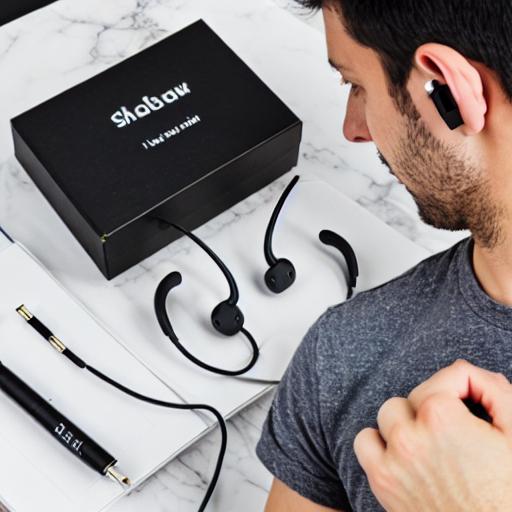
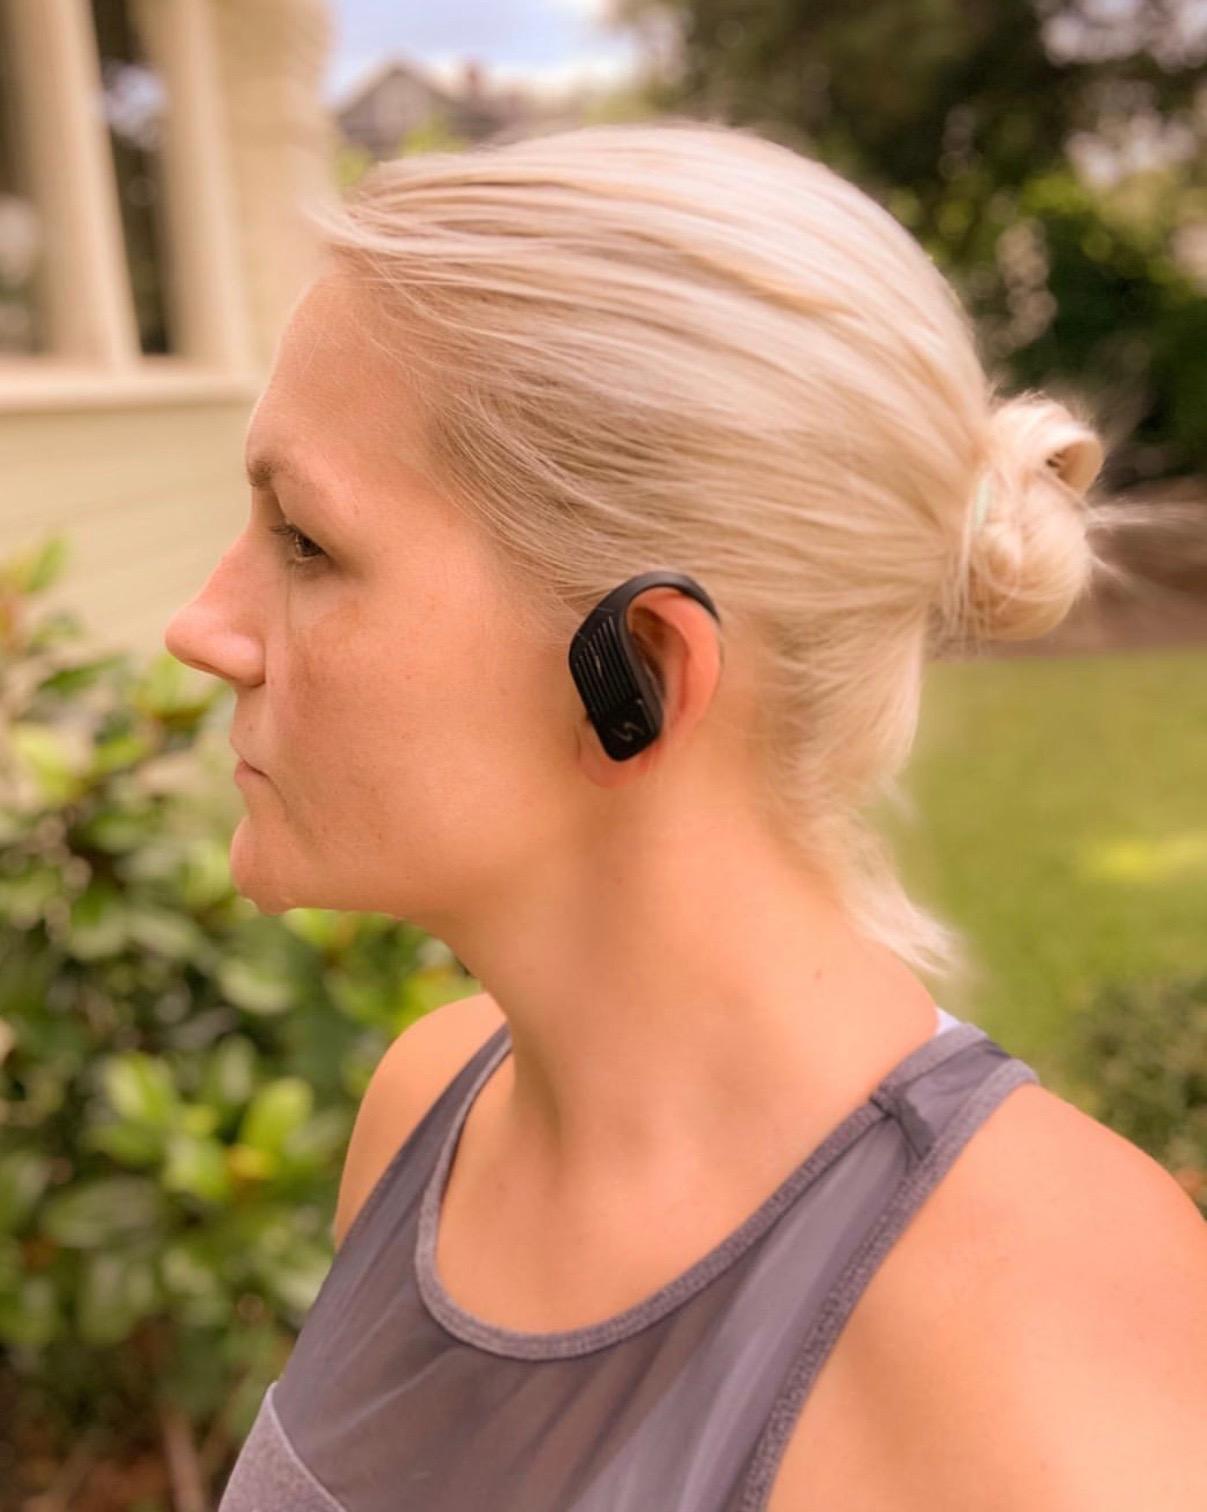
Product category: earbuds
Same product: no